Shimen District

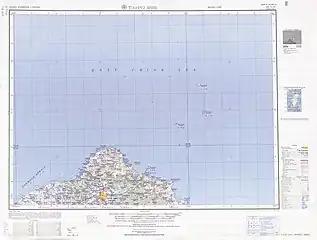
Map including Shimen (labeled as Shih-men (Sekimon) ) (1950)

The interior of Shimen is predominantly mountainous, with small areas of flat land on the coast. The district is bordered to the north by the East China Sea, to the southwest by Sanzhi District, and to the southeast by Jinshan District.